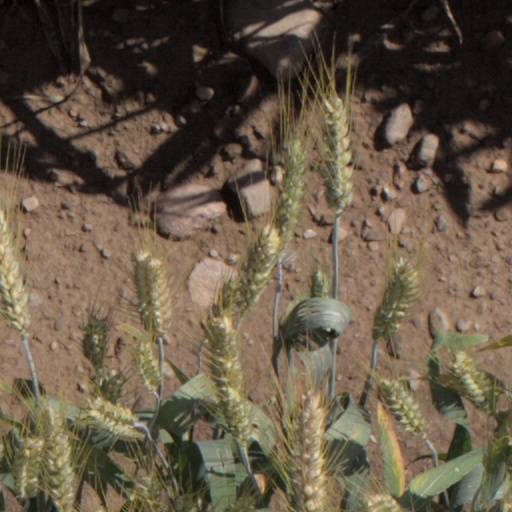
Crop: wheat